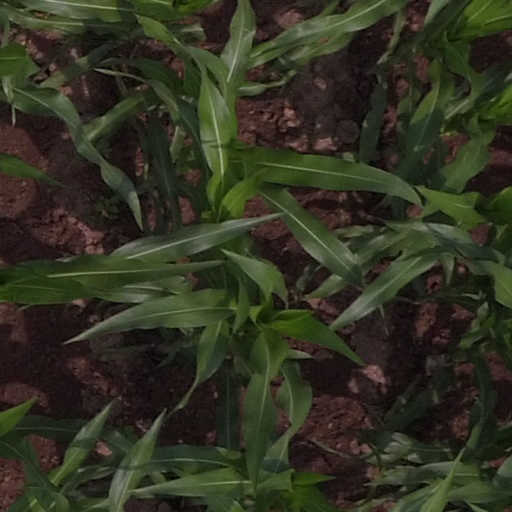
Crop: maize; corn